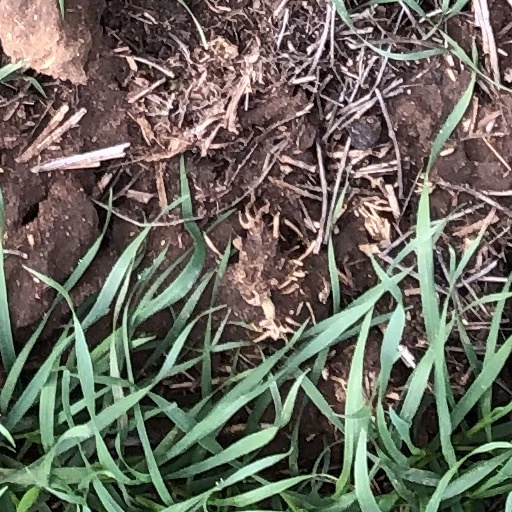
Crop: wheat